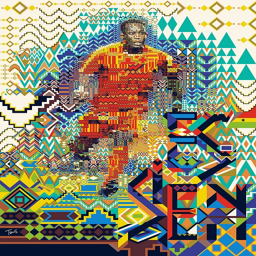
art in the digital era